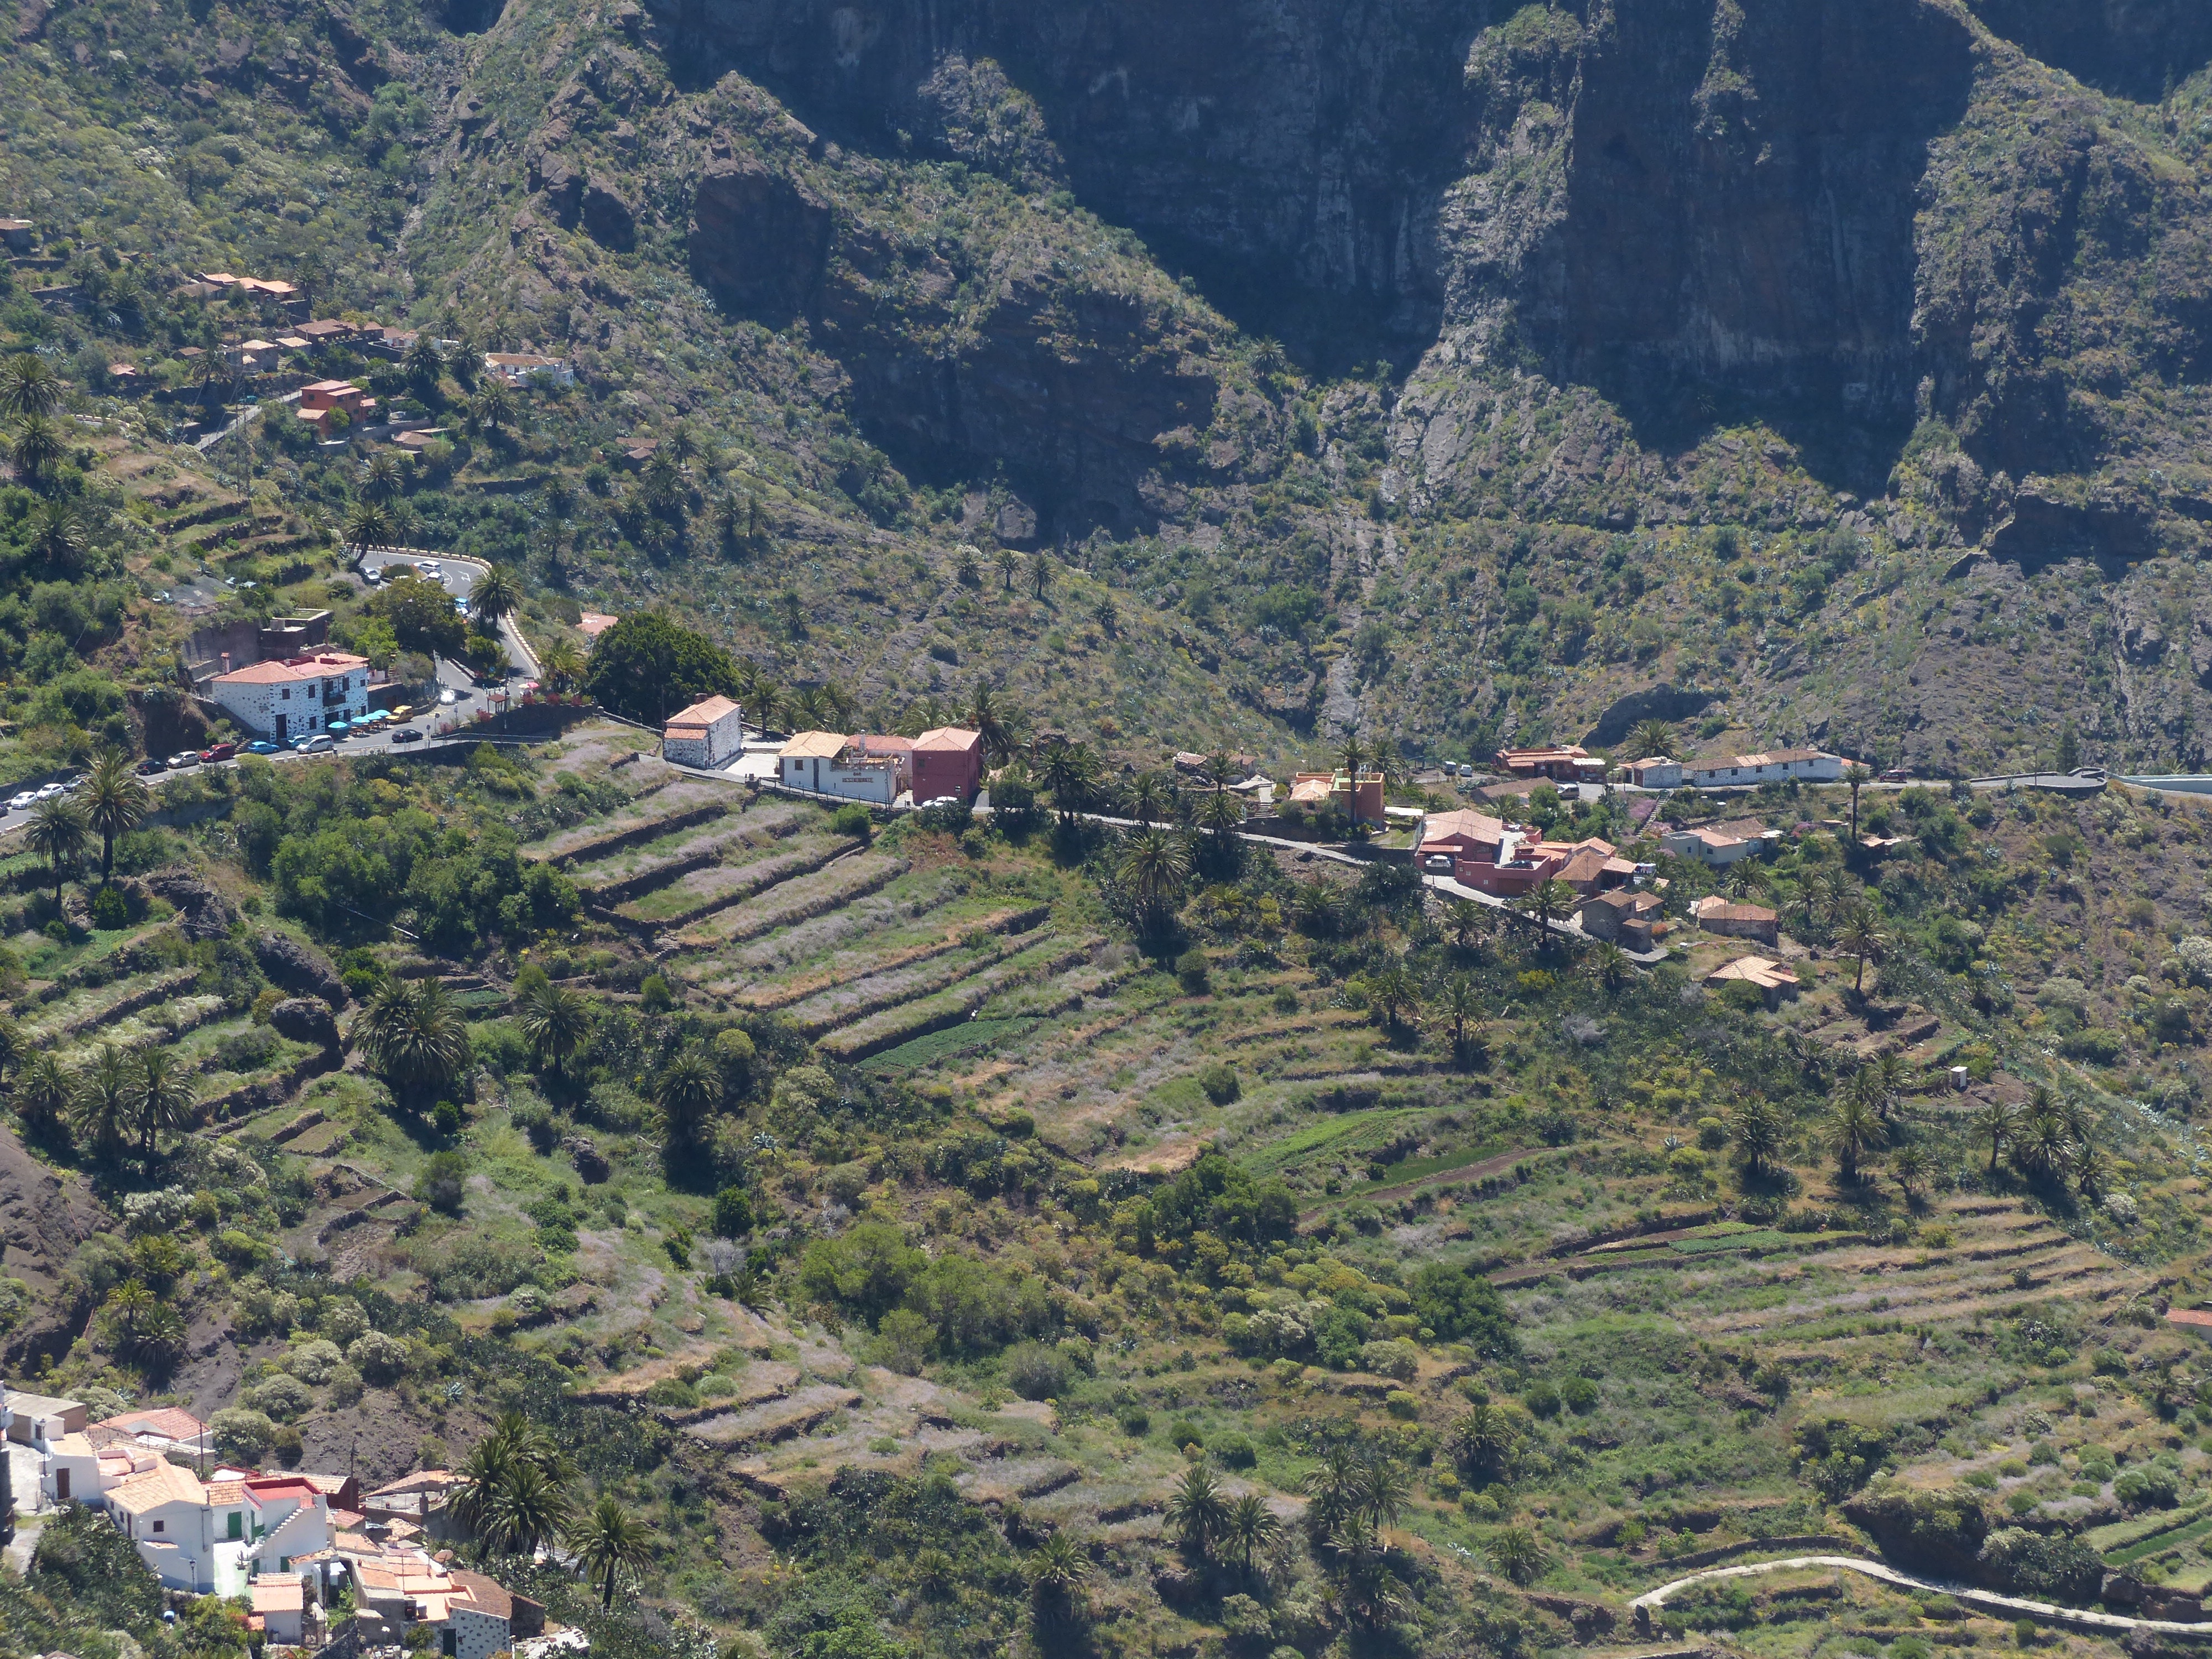
landscape, mountain, hill, town, valley, mountain range, village, mediterranean, slope, steep, agriculture, cultivation, fields, mountains, alps, homes, plateau, tenerife, plantations, palm trees, bergdorf, canary islands, eng, bird's eye view, aerial photography, mountain pass, terraces, masca, steep slope, residential area, geographical feature, mountainous landforms, teno mountains